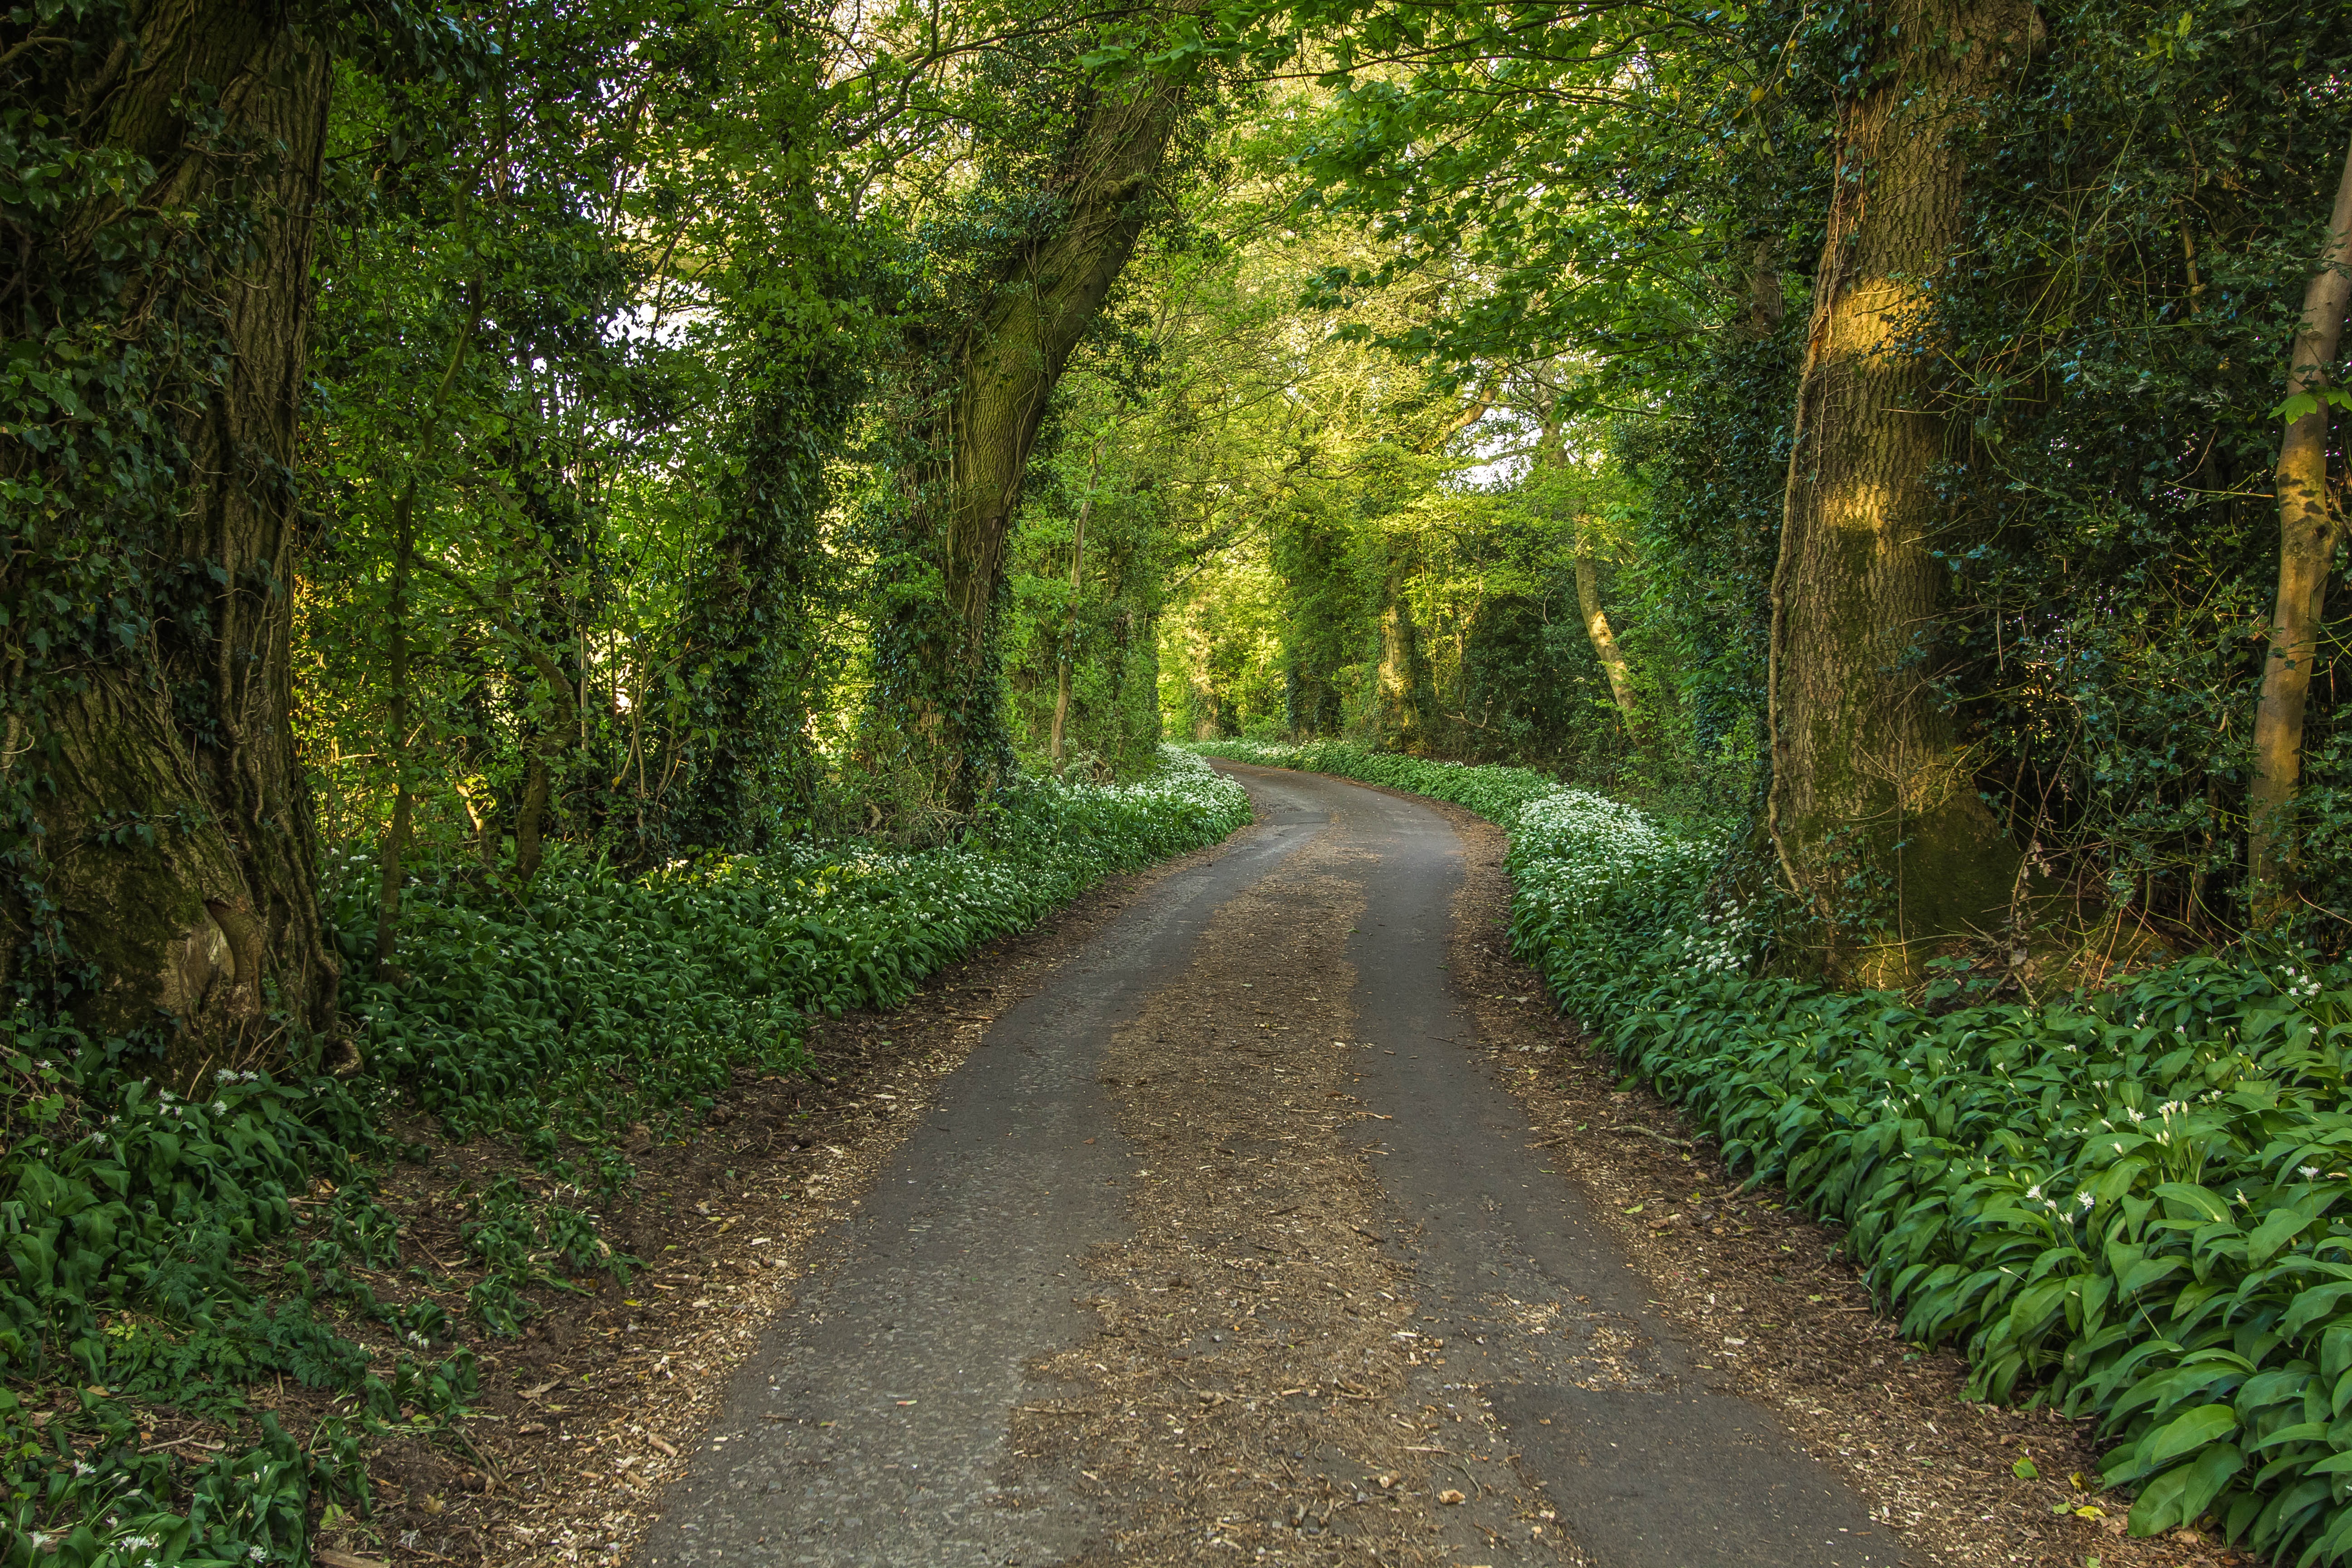
tree, nature, forest, plant, road, trail, meadow, sunlight, leaf, dirt road, spring, green, autumn, season, trees, england, infrastructure, deciduous, woodland, habitat, ecosystem, forest road, rural area, natural environment, woody plant, temperate broadleaf and mixed forest, nonbuilding structure